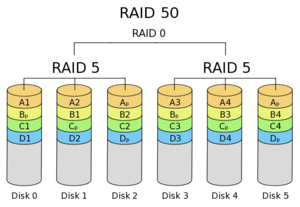
Le RAID est un ensemble de techniques de virtualisation du stockage permettant de répartir des données sur plusieurs disques durs afin d'améliorer soit les performances, soit la sécurité ou la tolérance aux pannes de l'ensemble du ou des systèmes.